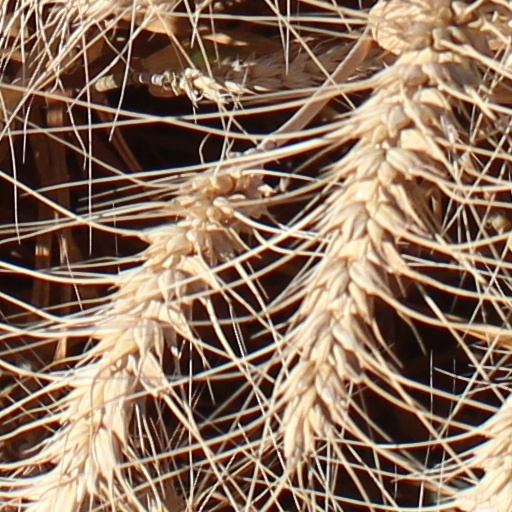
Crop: wheat